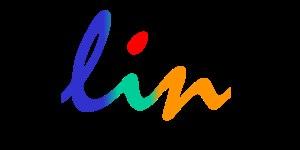
Le bus LIN est un bus système série utilisé dans les véhicules automobiles récents. Les spécifications du bus LIN sont établies par le consortium LIN. La première version a été réalisée en 1999. Les spécifications ont depuis évolué pour arriver à la révision 2.2 et elle est maintenant en cours de normalisation à l'ISO.